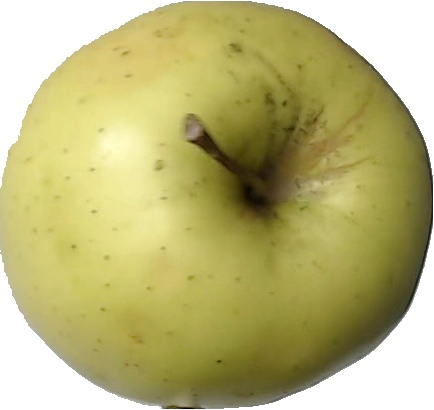
Label: apple_golden_2